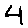
Label: 4